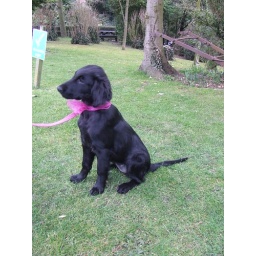
I was a very good girl on Saturday I went to a wedding and I was good in the car no singing at all